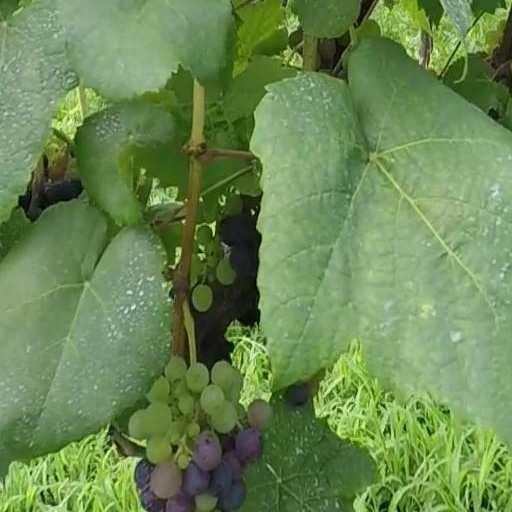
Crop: grape